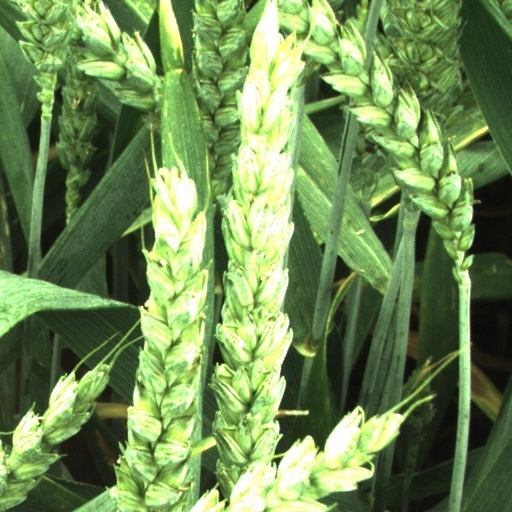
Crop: wheat